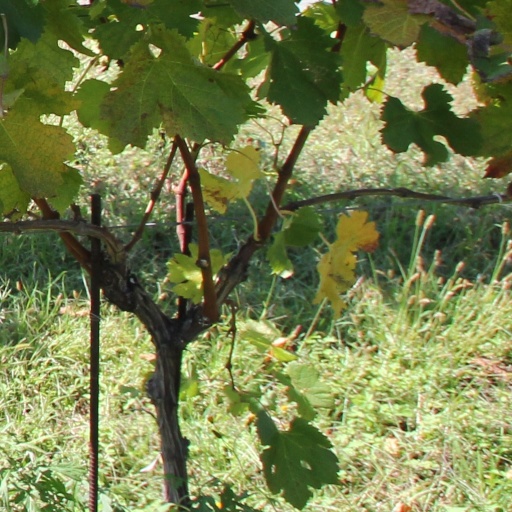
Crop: grape